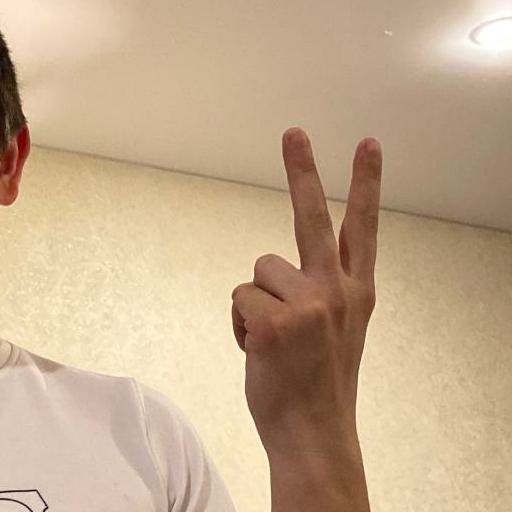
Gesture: peace_inverted